Charles Grignion the Younger

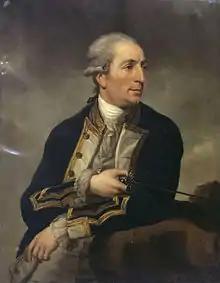
"George Farmer", drawn by Charles Grignion the Younger, National Portrait Gallery, 1778

Grignion was born in London. His uncle was the prolific engraver Charles Grignion the Elder.